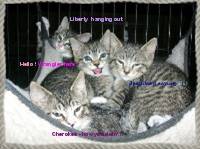
Label: cats